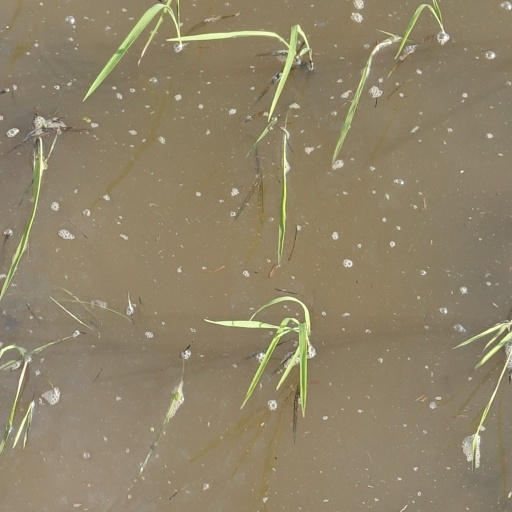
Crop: rice